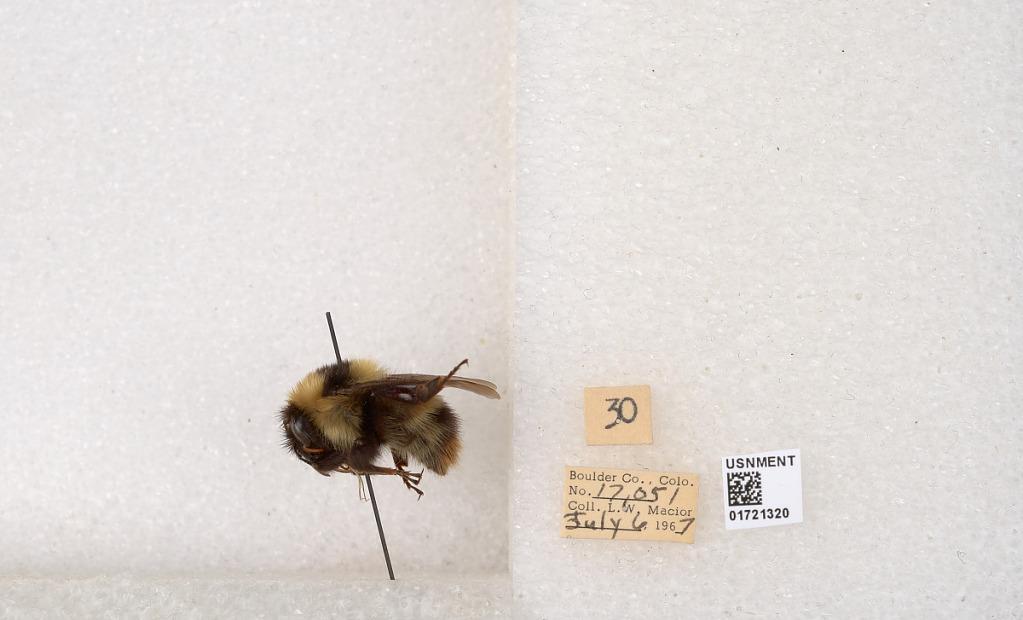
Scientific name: Bombus kirbyellus
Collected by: L. Macior
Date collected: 1967-7-6
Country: United States
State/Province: Colorado
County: Boulder
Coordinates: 40.0925, -105.358